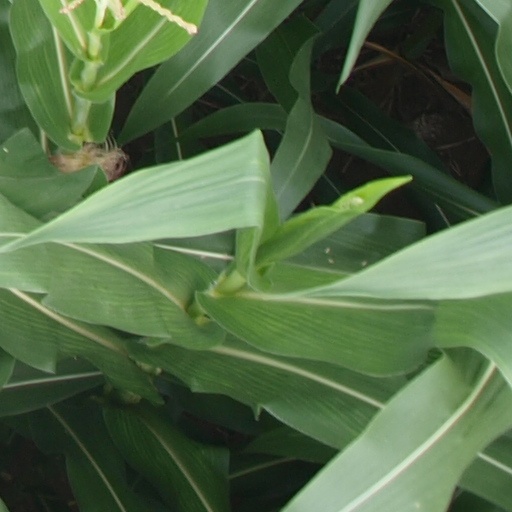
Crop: maize; corn